Pontevedra Museum

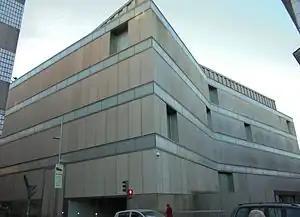
Castelao building

The sixth building of the museum is a building constructed between 2004 and 2008, designed by the architects Eduardo Pesquera and Jesús Ulargui, which means an extension of 10,000 m2 for exhibitions and Workshops. This sixth building was inaugurated on 4 January 2013. It is located behind the church of Saint Bartholomew.